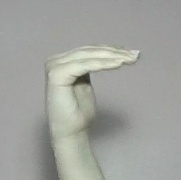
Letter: haa